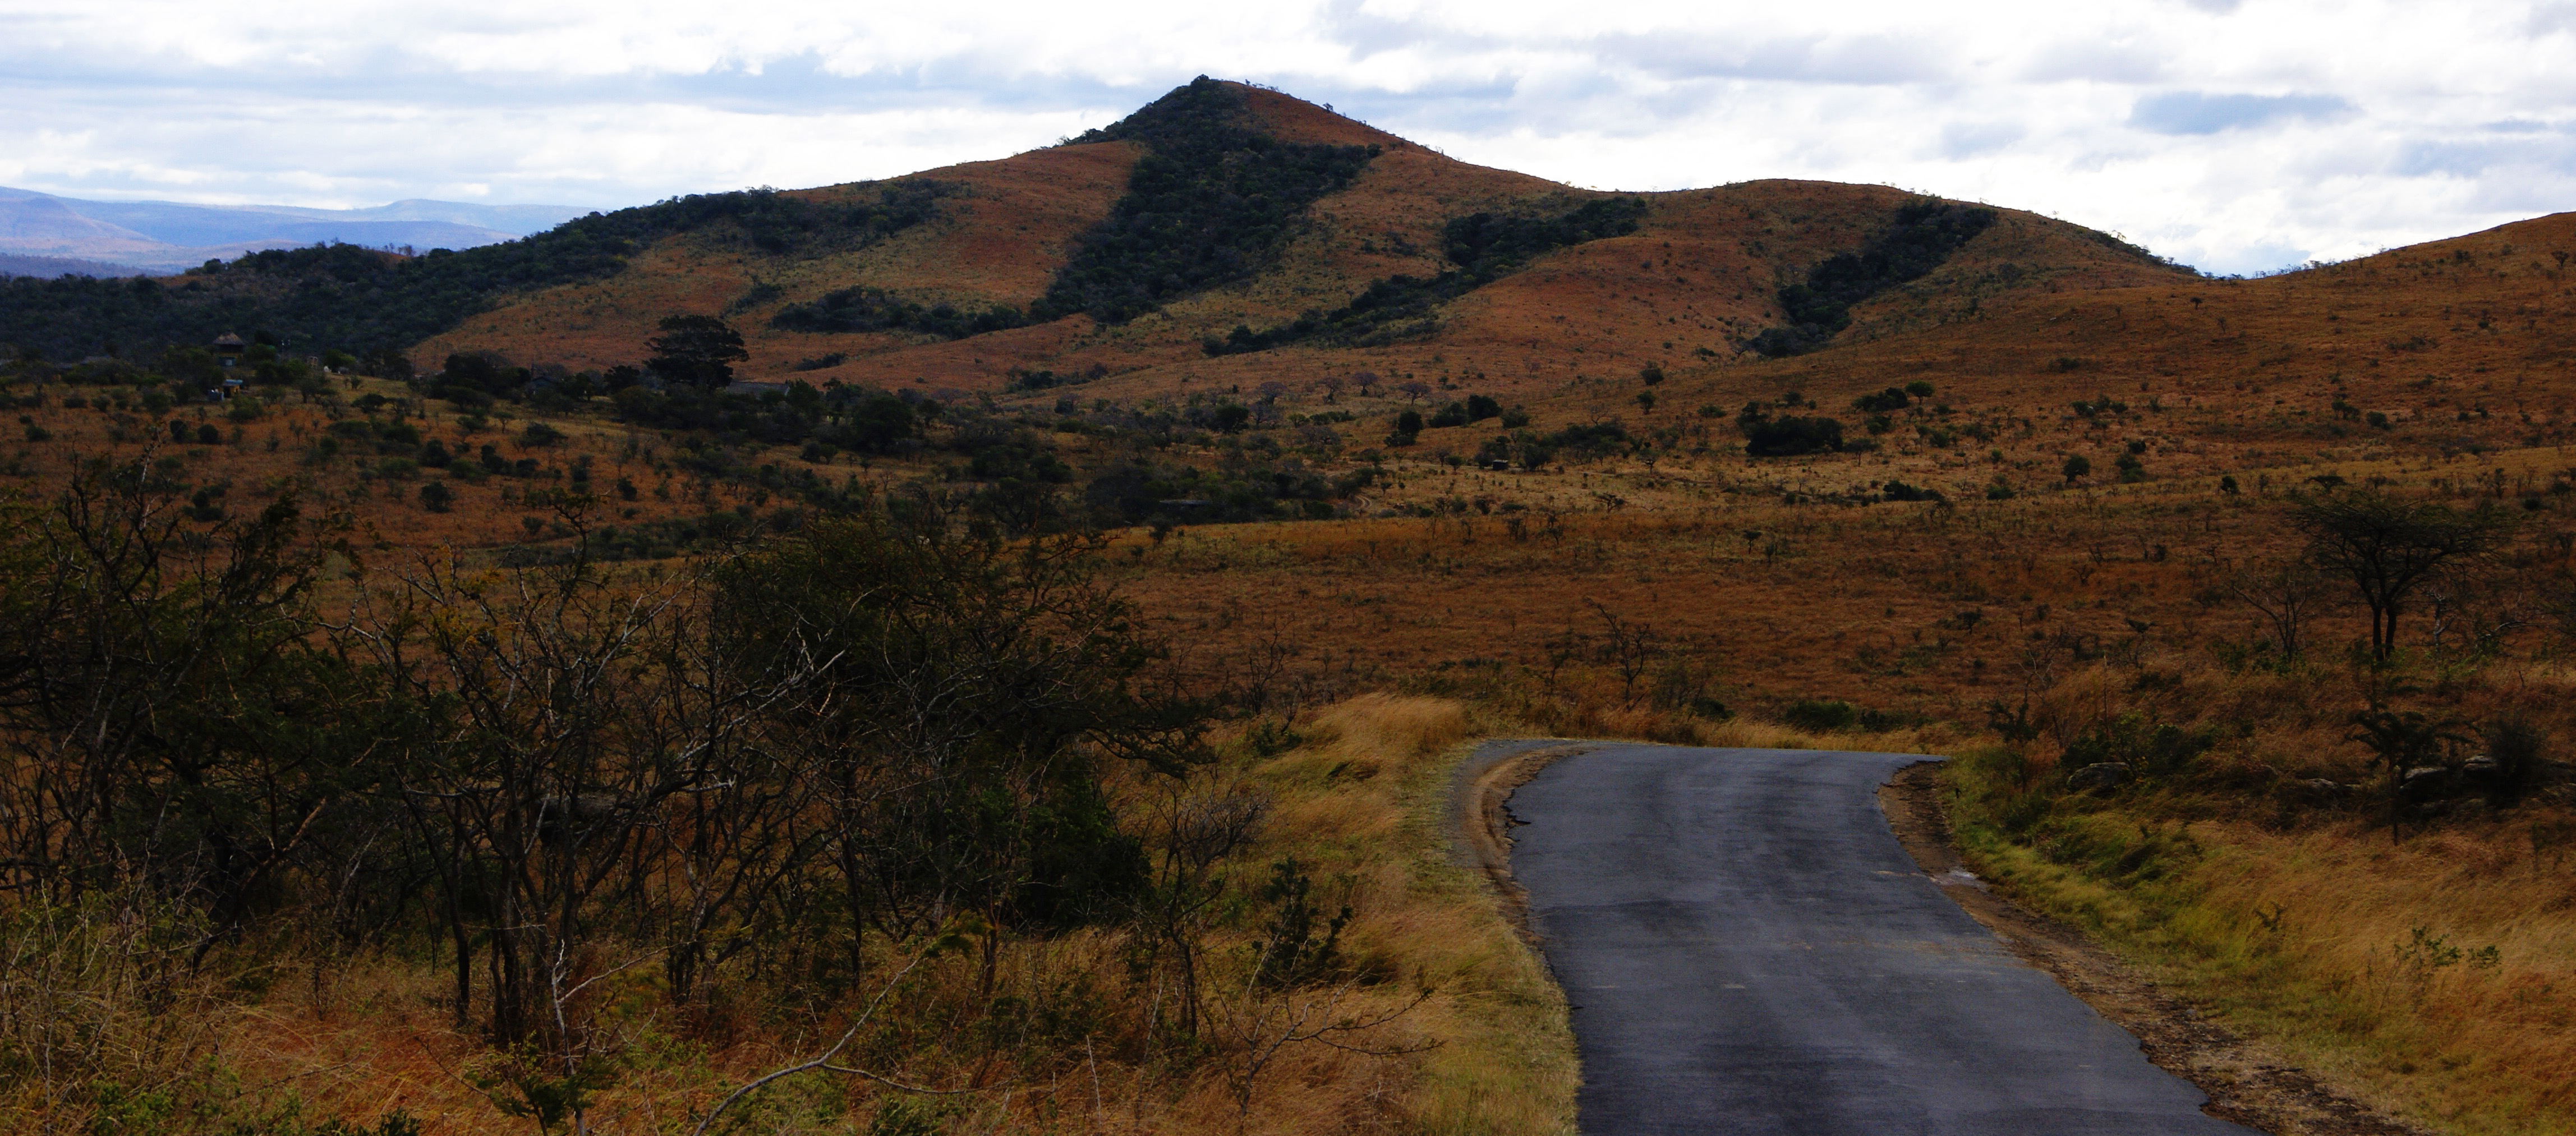
landscape, nature, wilderness, mountain, prairie, hill, valley, autumn, africa, soil, highland, terrain, ridge, plain, south, geology, badlands, plateau, fell, loch, safari, ecosystem, natal, butte, kwazulu, landform, natural environment, geographical feature, mountainous landforms